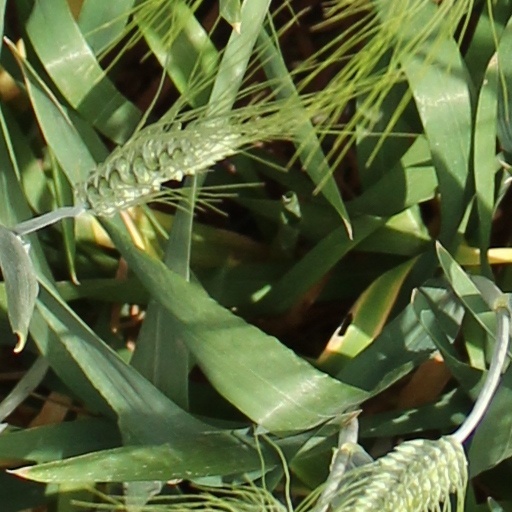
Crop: wheat